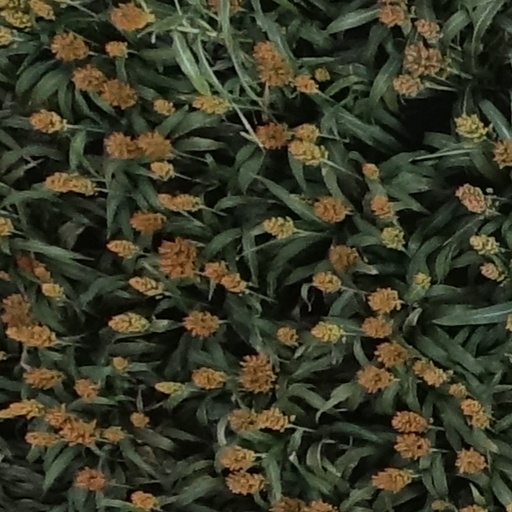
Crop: sorghum